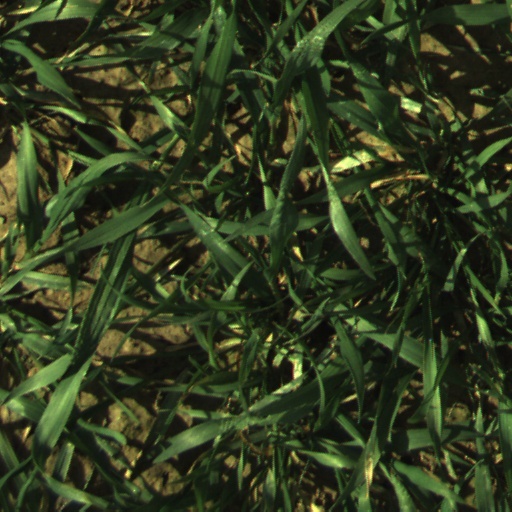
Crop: wheat